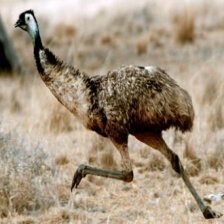
Species: EMU
Scientific name: DROMAIUS NOVAEHOLLANDIAE